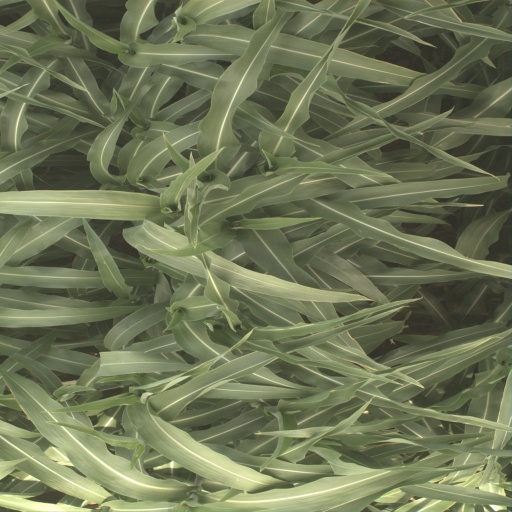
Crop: sorghum